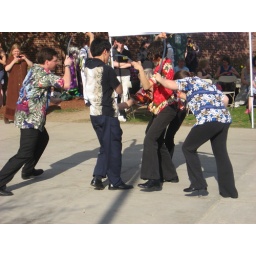
Chris is the one in the blue shirt on the right.